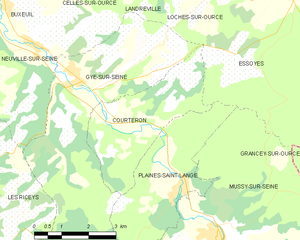
Carte des communes françaises: Courteron